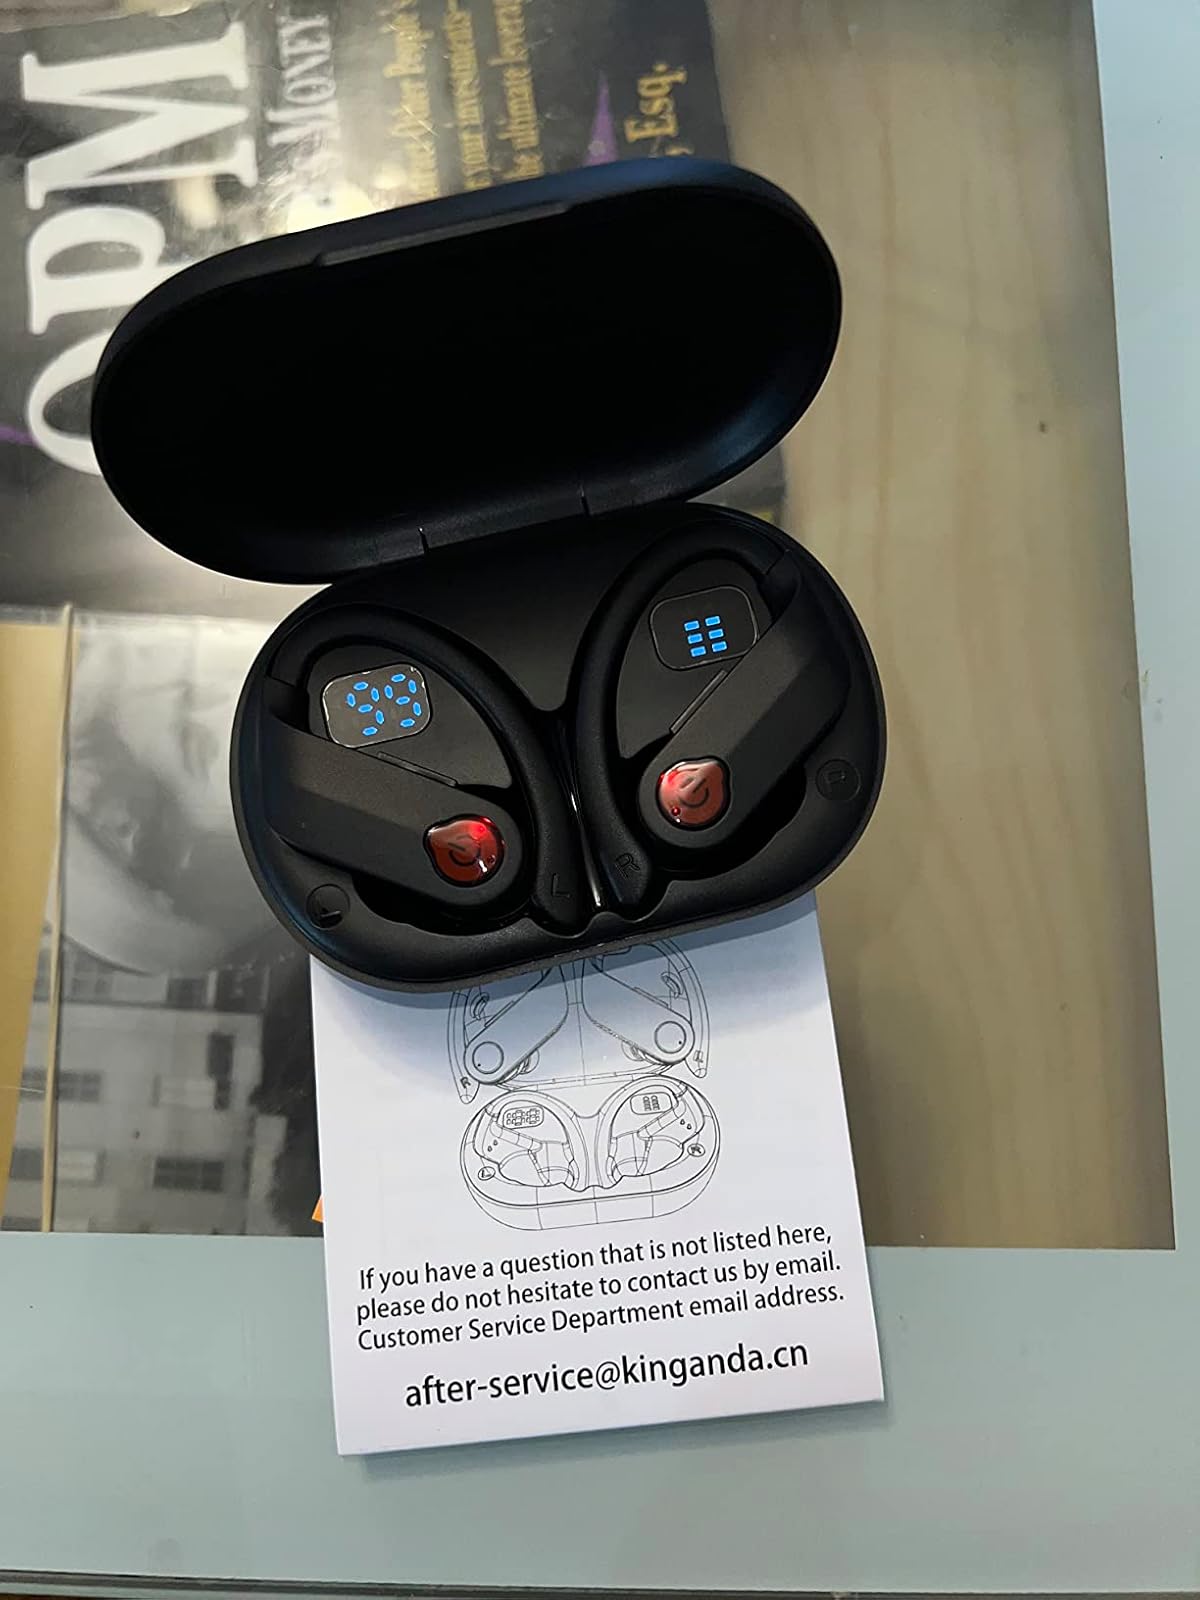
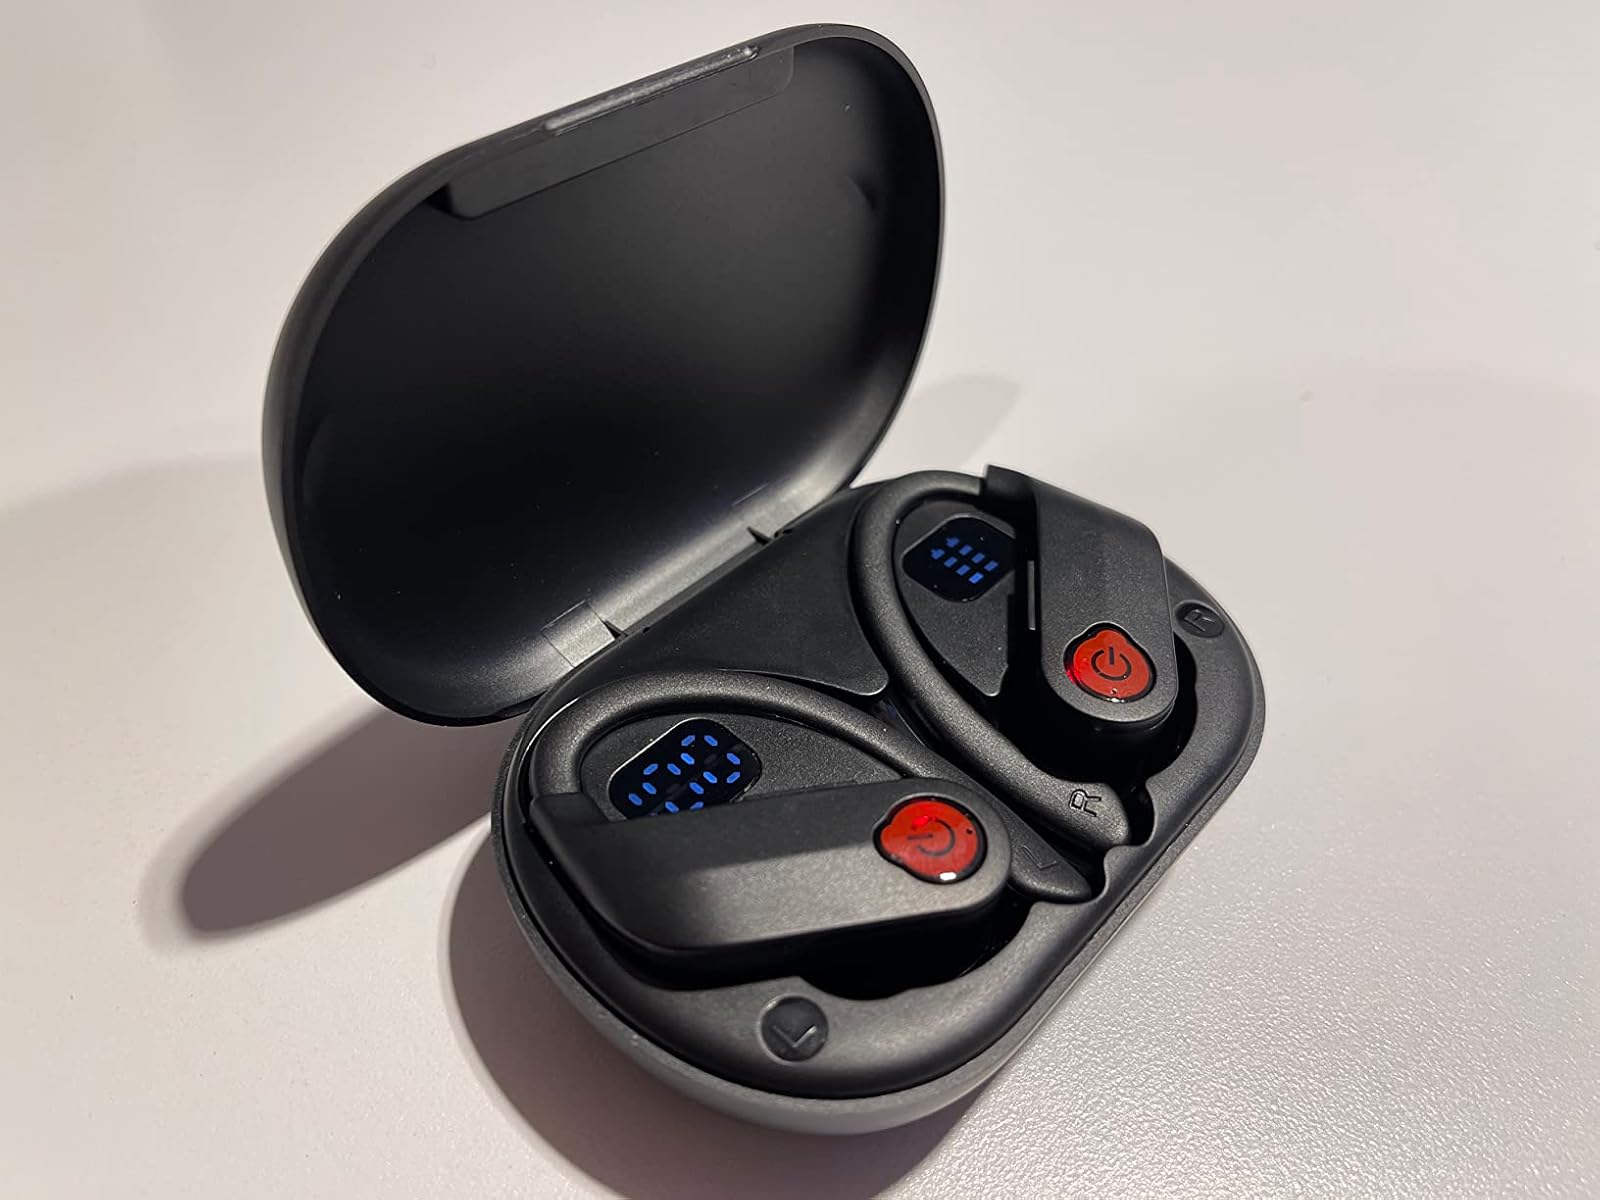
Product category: earbuds
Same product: yes